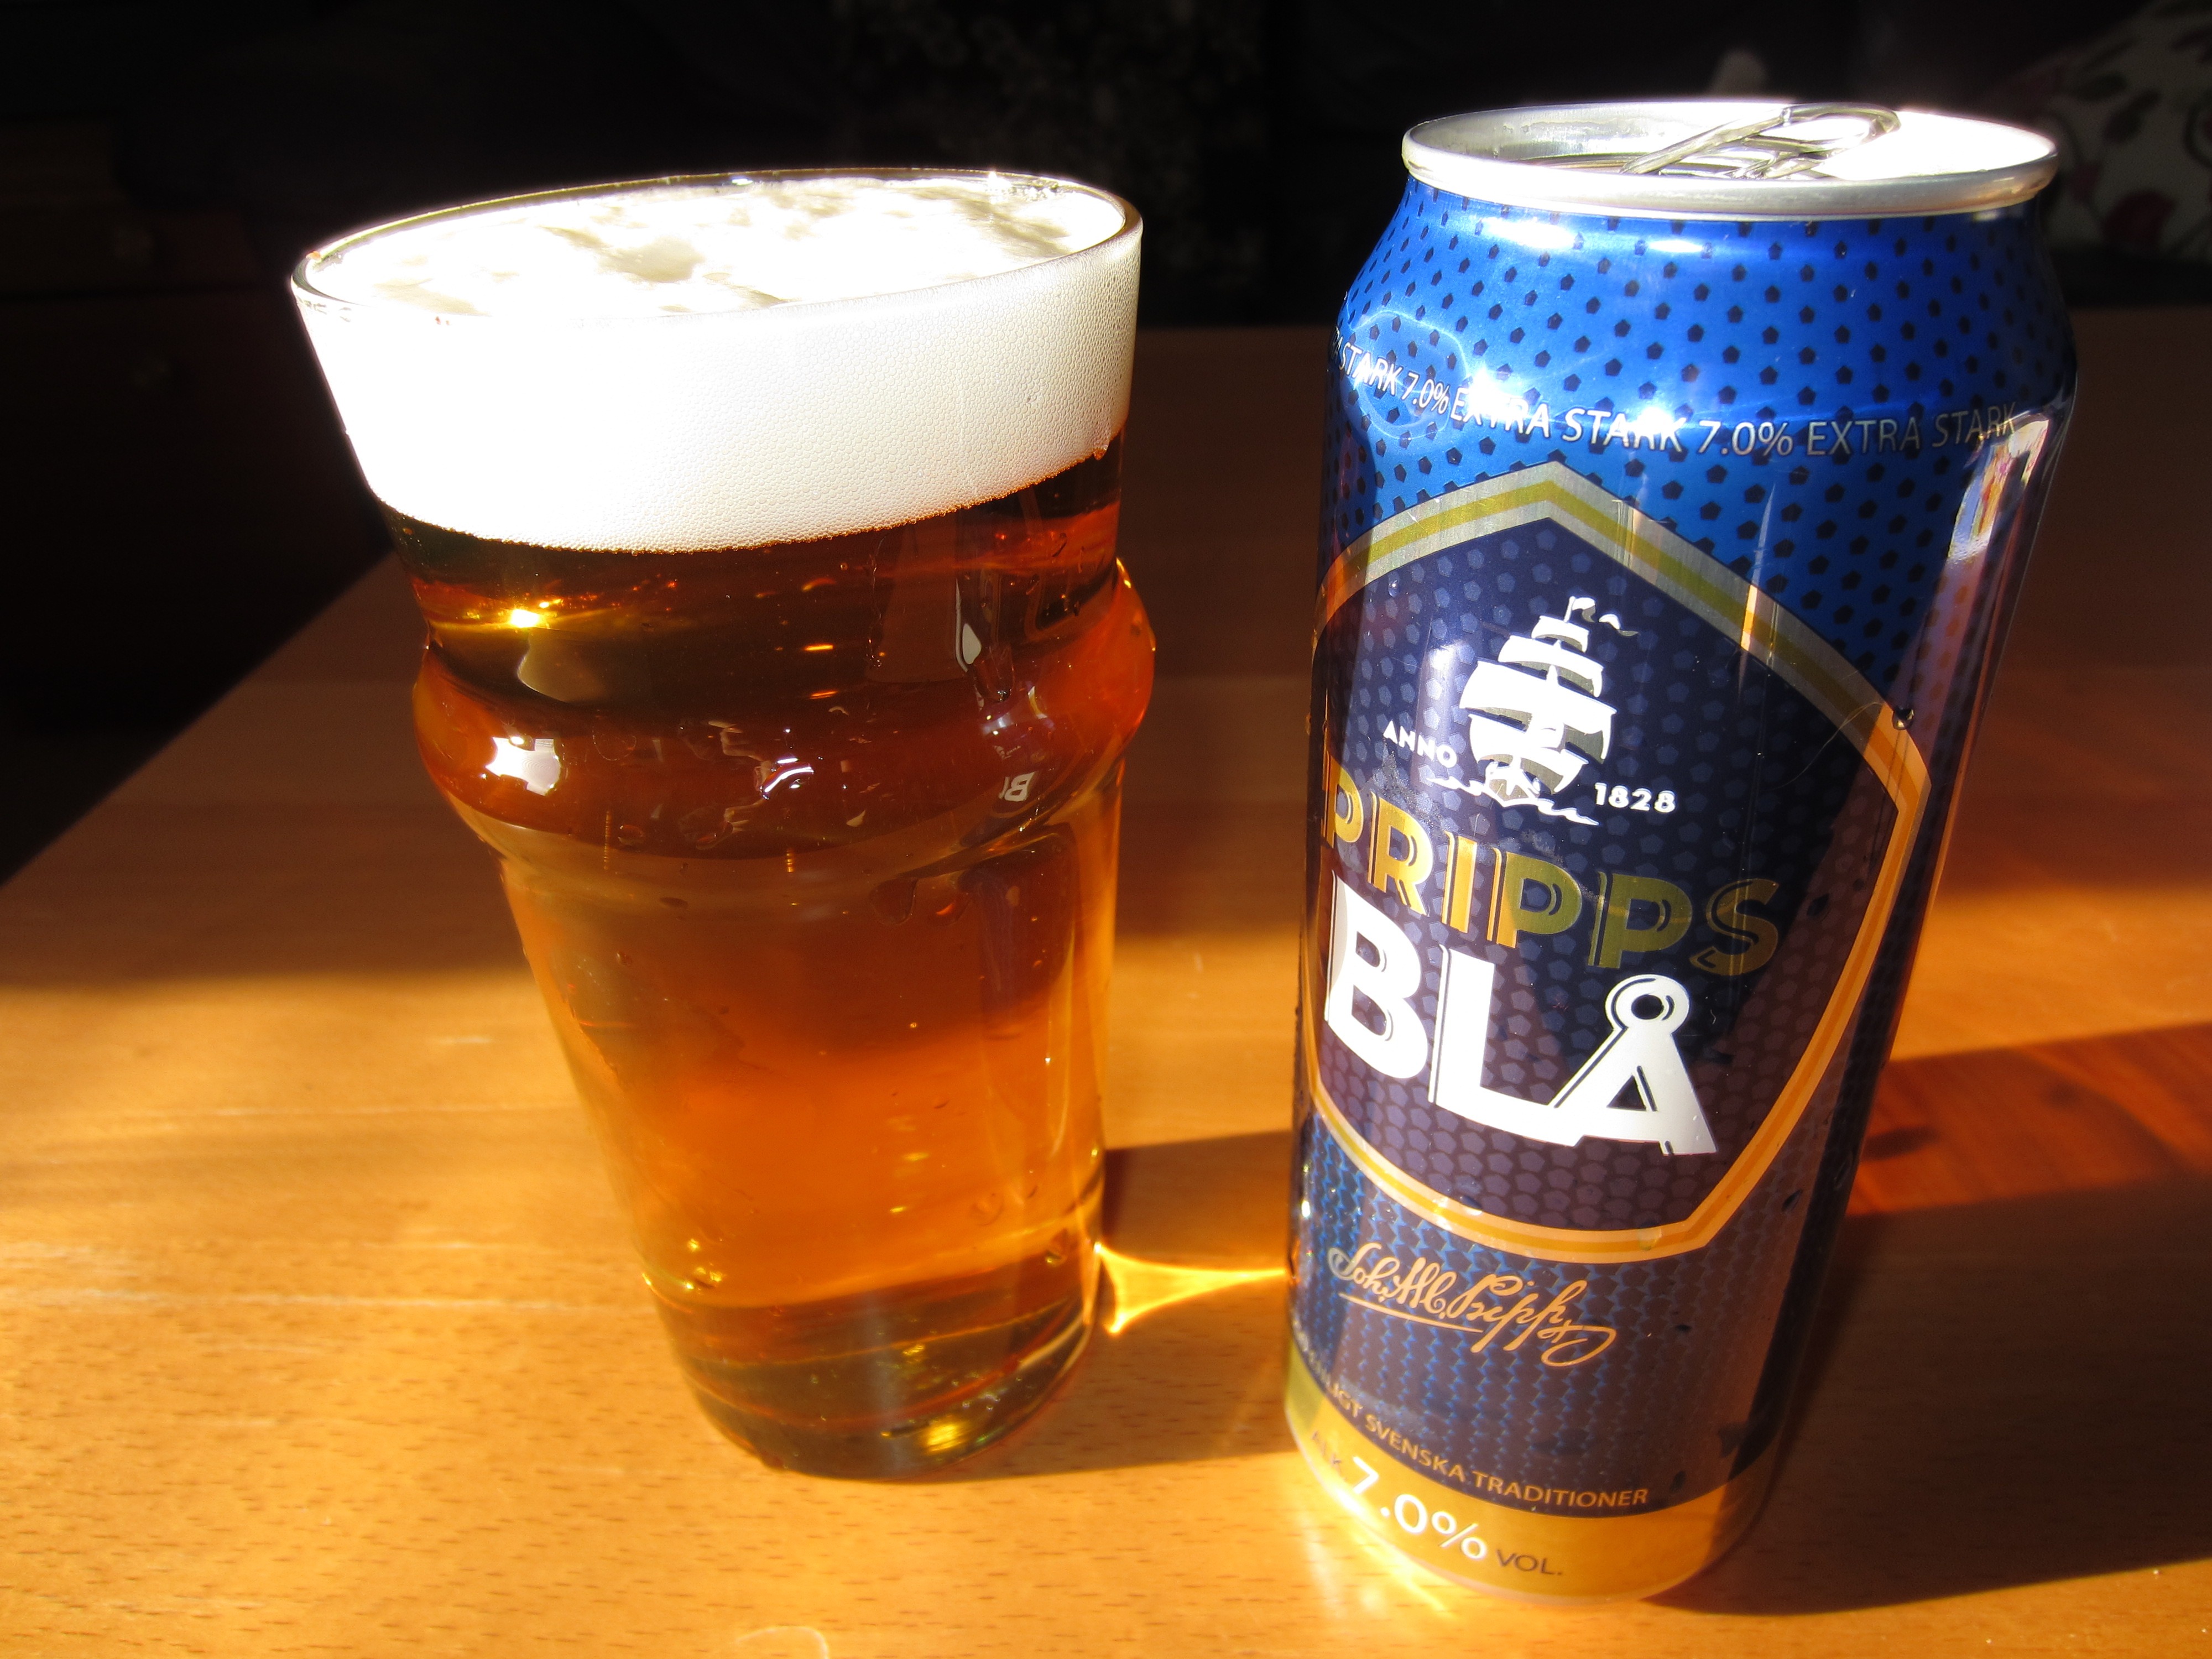
table, glass, foam, portrait, macro, drink, beer, alcohol, close up, lager, can, swedish, ale, alcoholic beverage, pint us, pint glass, pripps